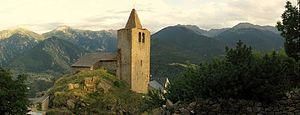
Cet article présente une liste des églises romanes des Pyrénées-Orientales.
L'église Saint-Maurice de Sauto est une église romane située à Sauto, dans le département français des Pyrénées-Orientales.